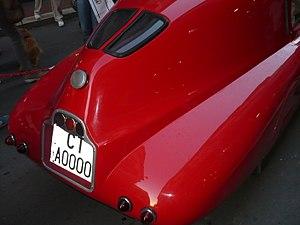
La Fiat 508 Balilla est une automobile construite par le constructeur italien Fiat au cours des années 1930 qui contribua fortement à la motorisation des classes moyennes du pays.